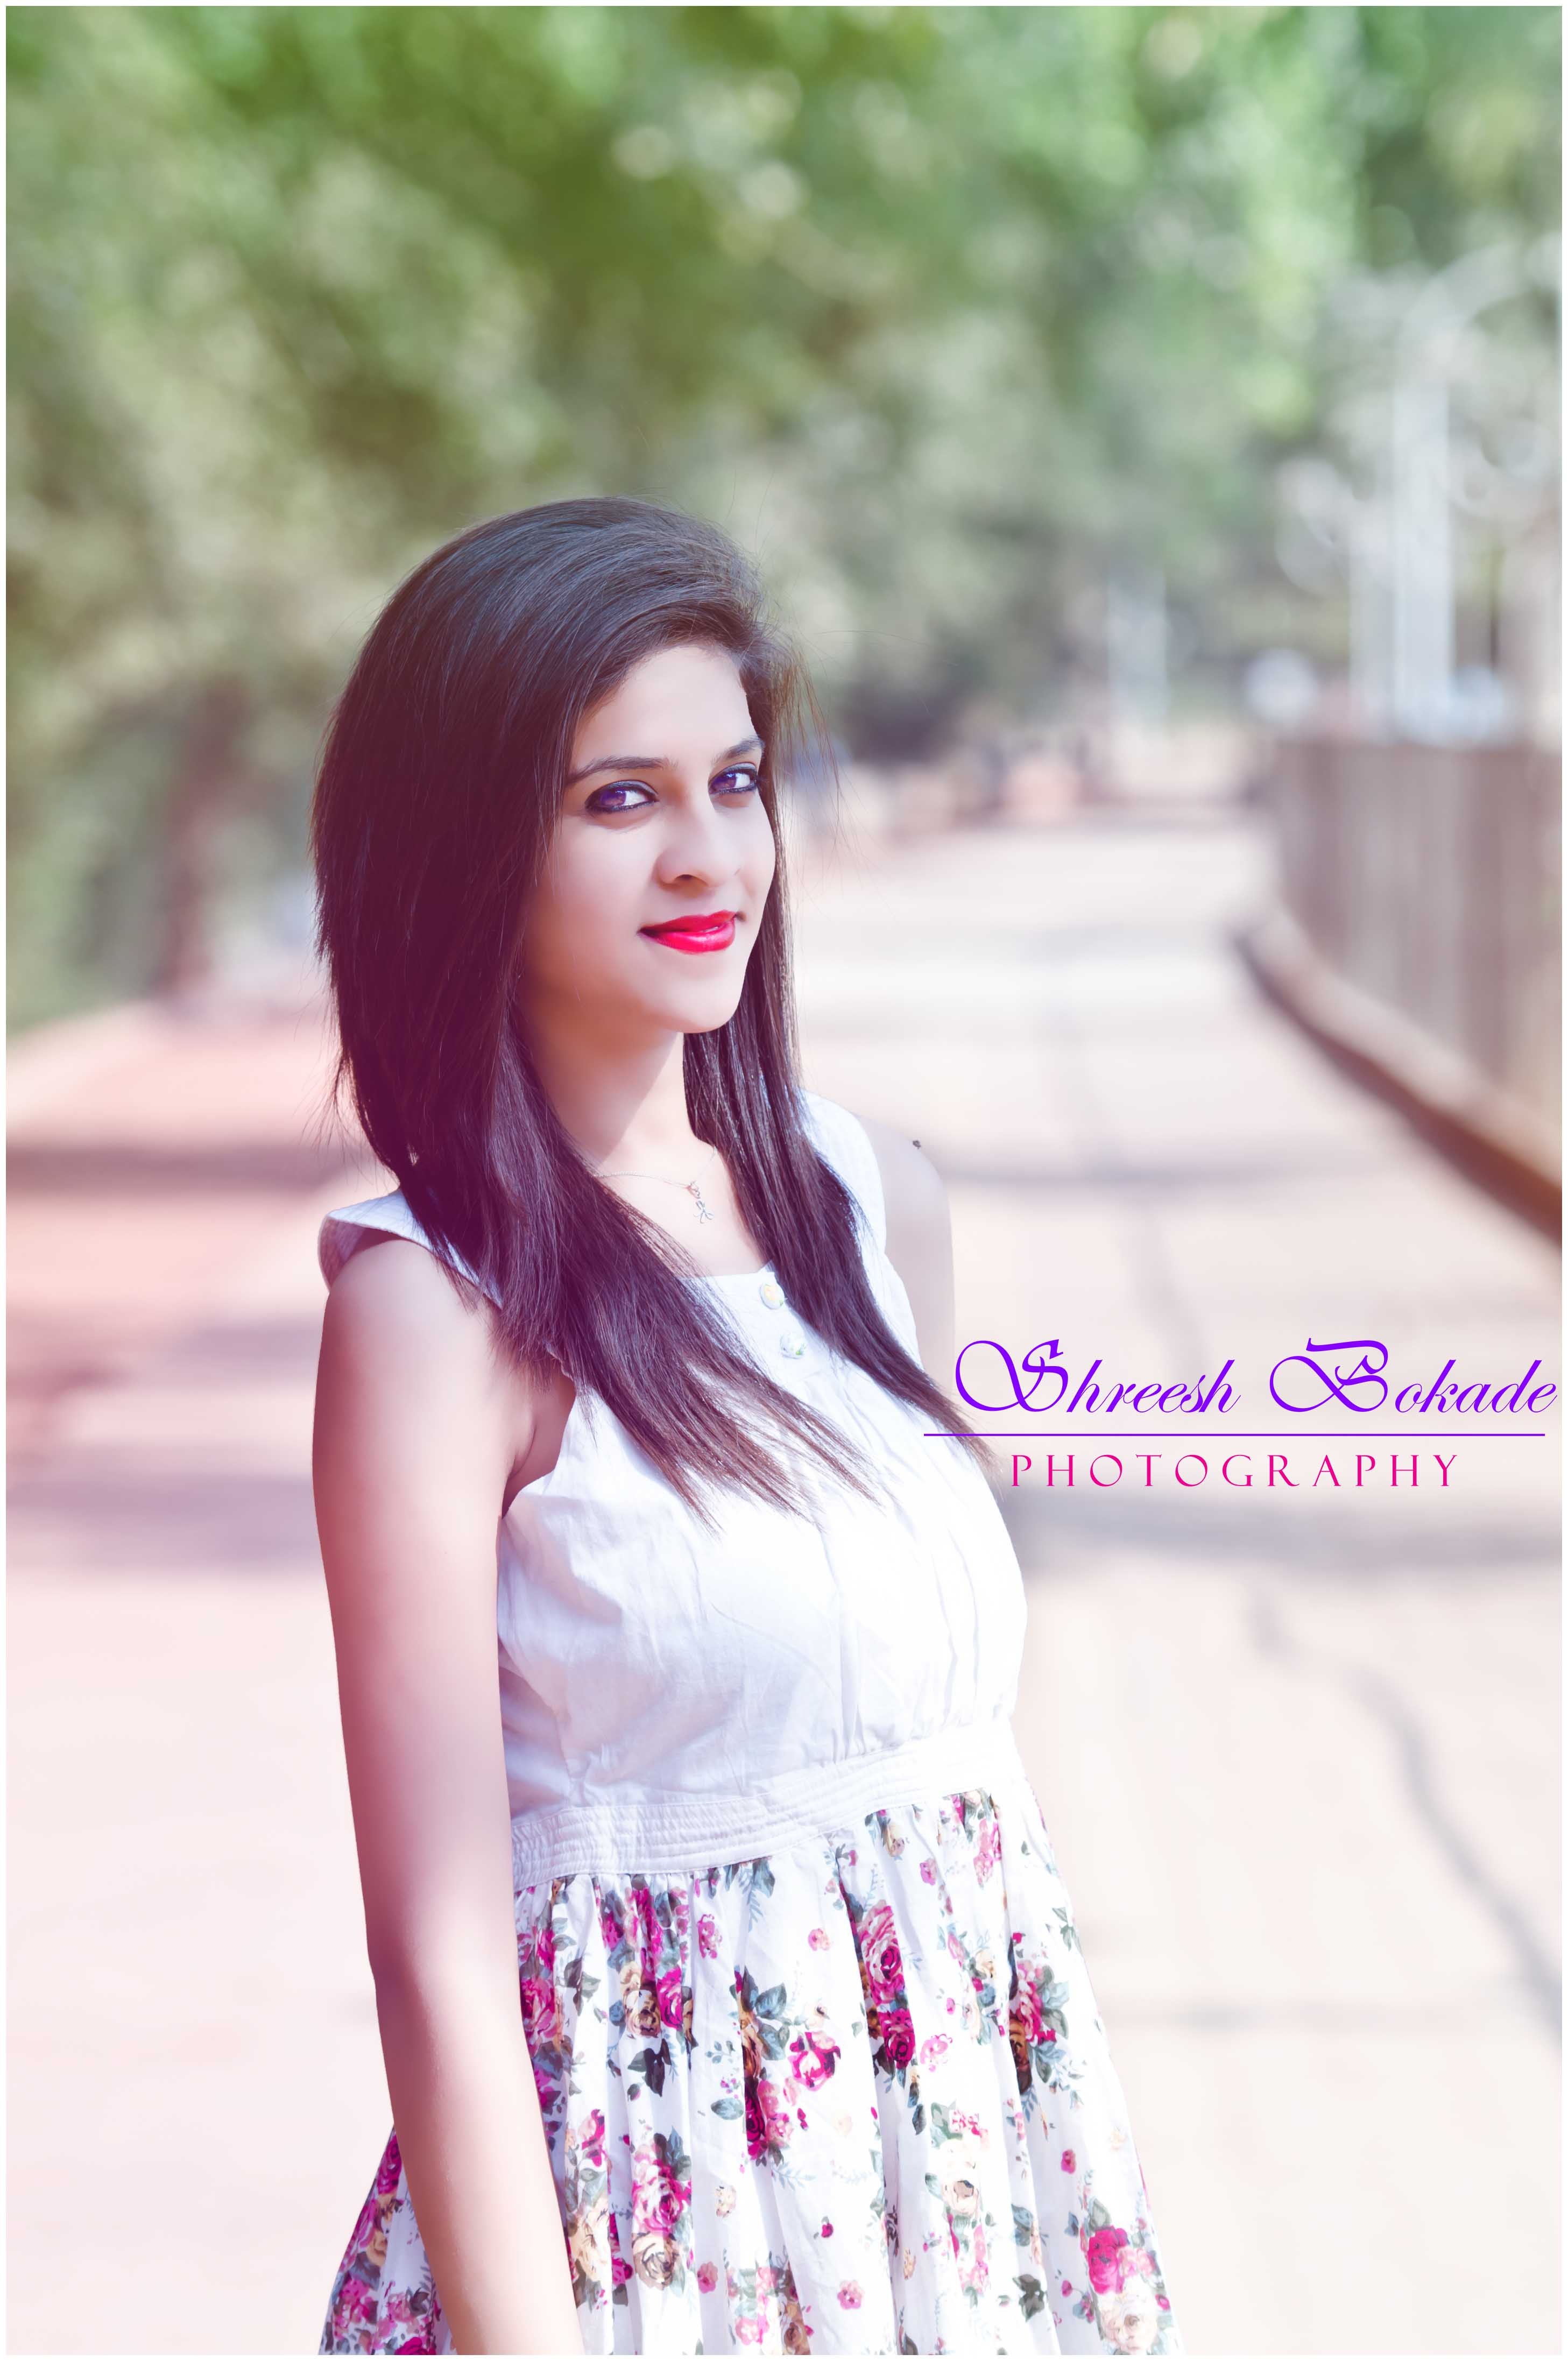
girl, woman, hair, white, photography, dark, floral, female, love, portrait, model, spring, green, romance, child, human, fashion, clothing, pink, hairstyle, long hair, headband, face, grey, background, dress, little, beauty, beautiful, parasol, little girl, photo shoot, brown hair, portrait photography, softened